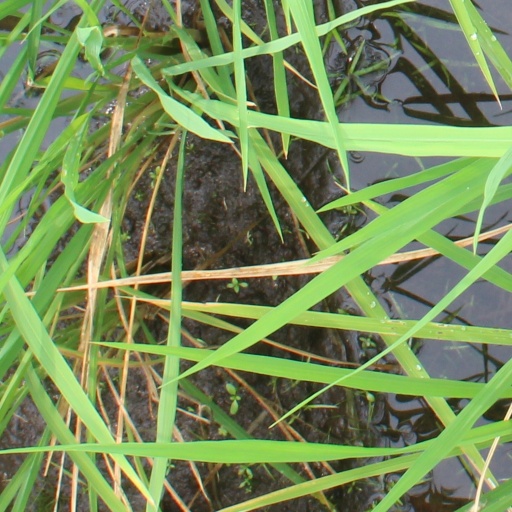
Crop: rice